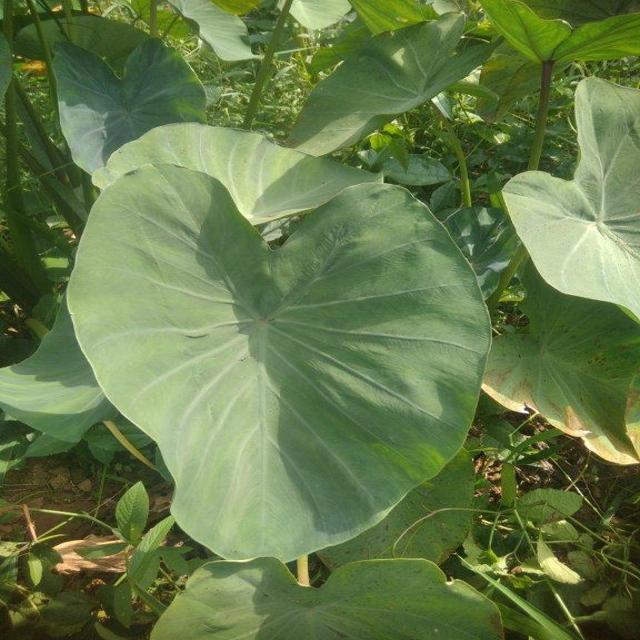
Label: Healthy